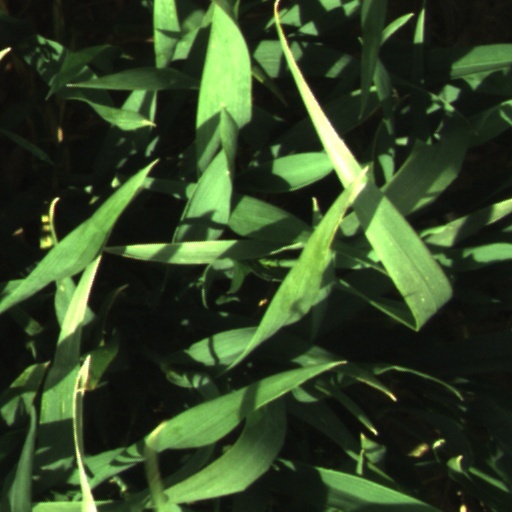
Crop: wheat